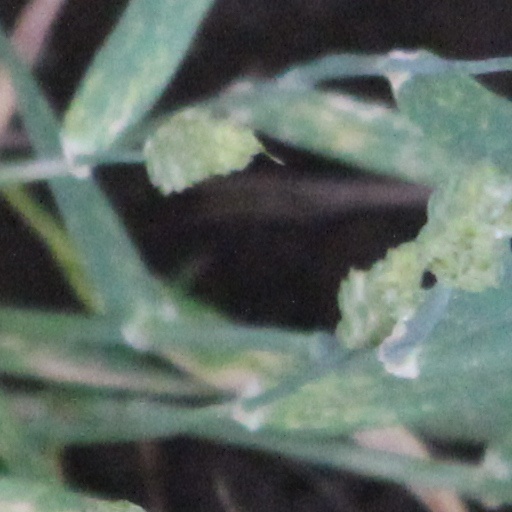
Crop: wheat